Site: brandenburg
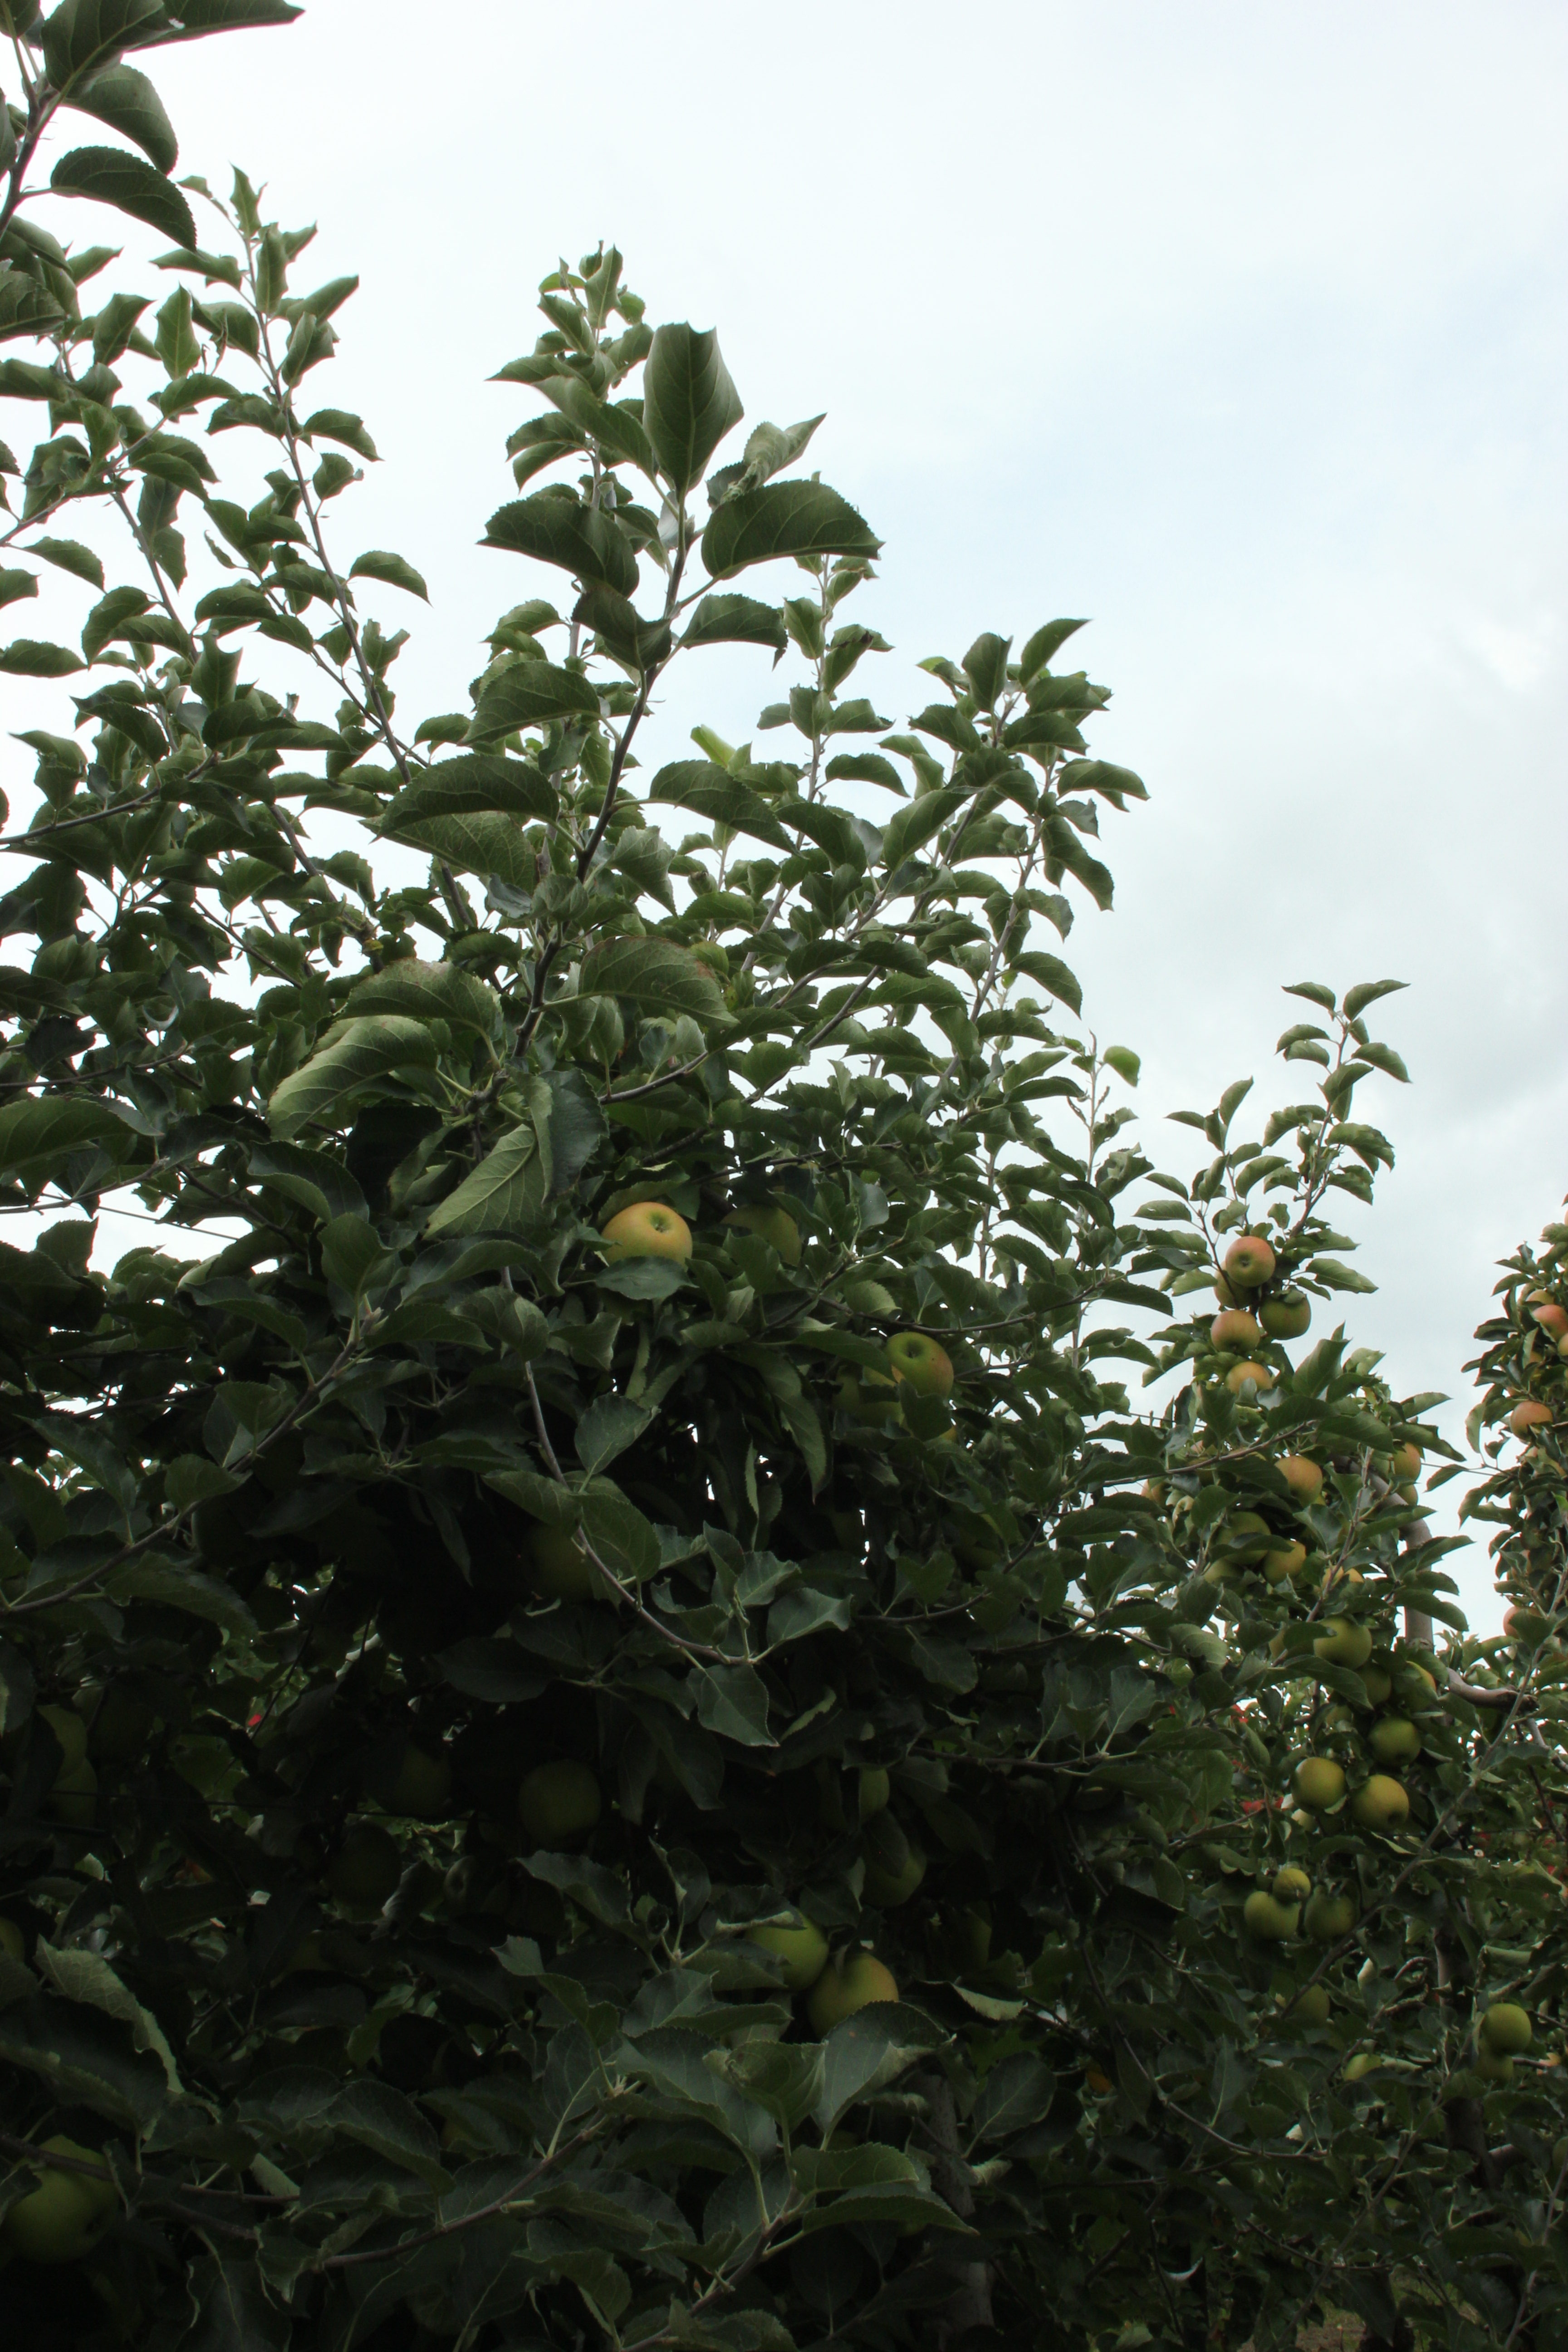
Growth stage (BBCH 87): Maturity of fruit and seed